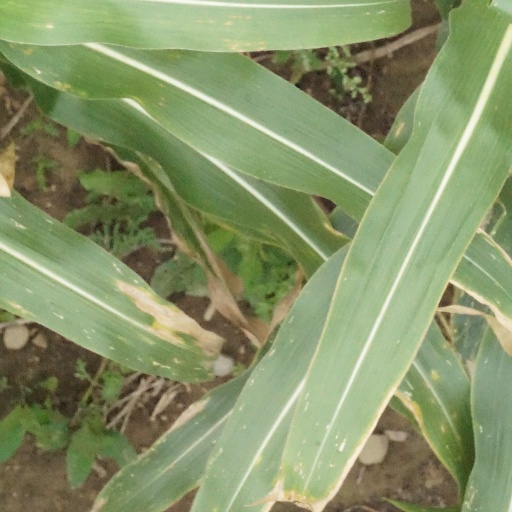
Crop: maize; corn